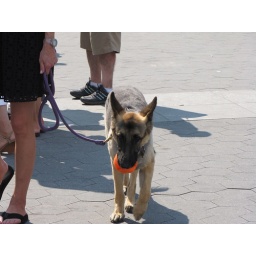
Spike was with his cute owner walking thru Washington Square Park on a warm summer Sunday in August